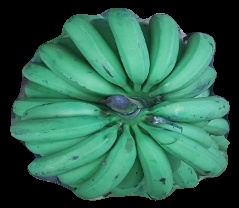
Variety: pachbale
Grade: grade2